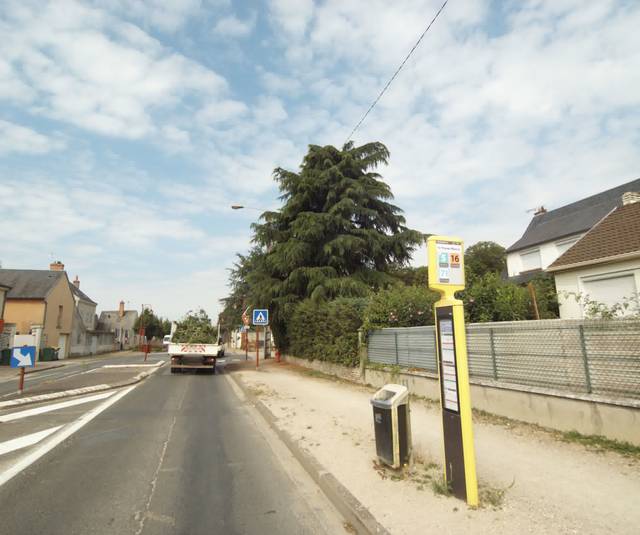
Region: France
Coordinates: 47.882, 1.87